Bantwal taluk

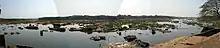

The Netravati River passes through the taluka. Water supply to Mangalore city is provided by a vented dam at Thumbe to Netravathi. There is a bridge over the Netravati river at Panemangalore.